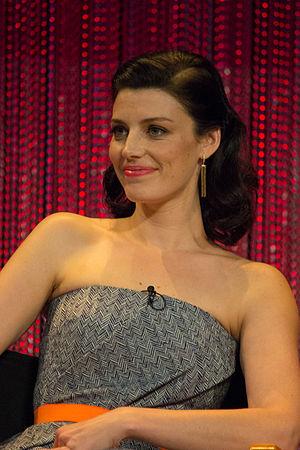
Mad Men est une série télévisée américaine en 92 épisodes de 47 minutes créée par Matthew Weiner et diffusée entre le 19 juillet 2007 et le 17 mai 2015 sur AMC.